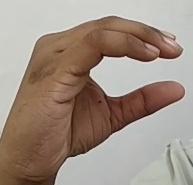
ASL sign: C